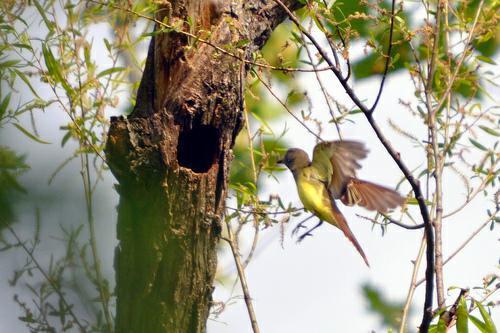
A photo of a great crested flycatcher